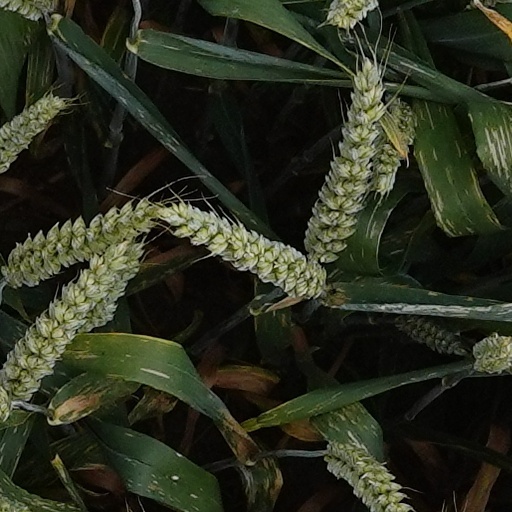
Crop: wheat